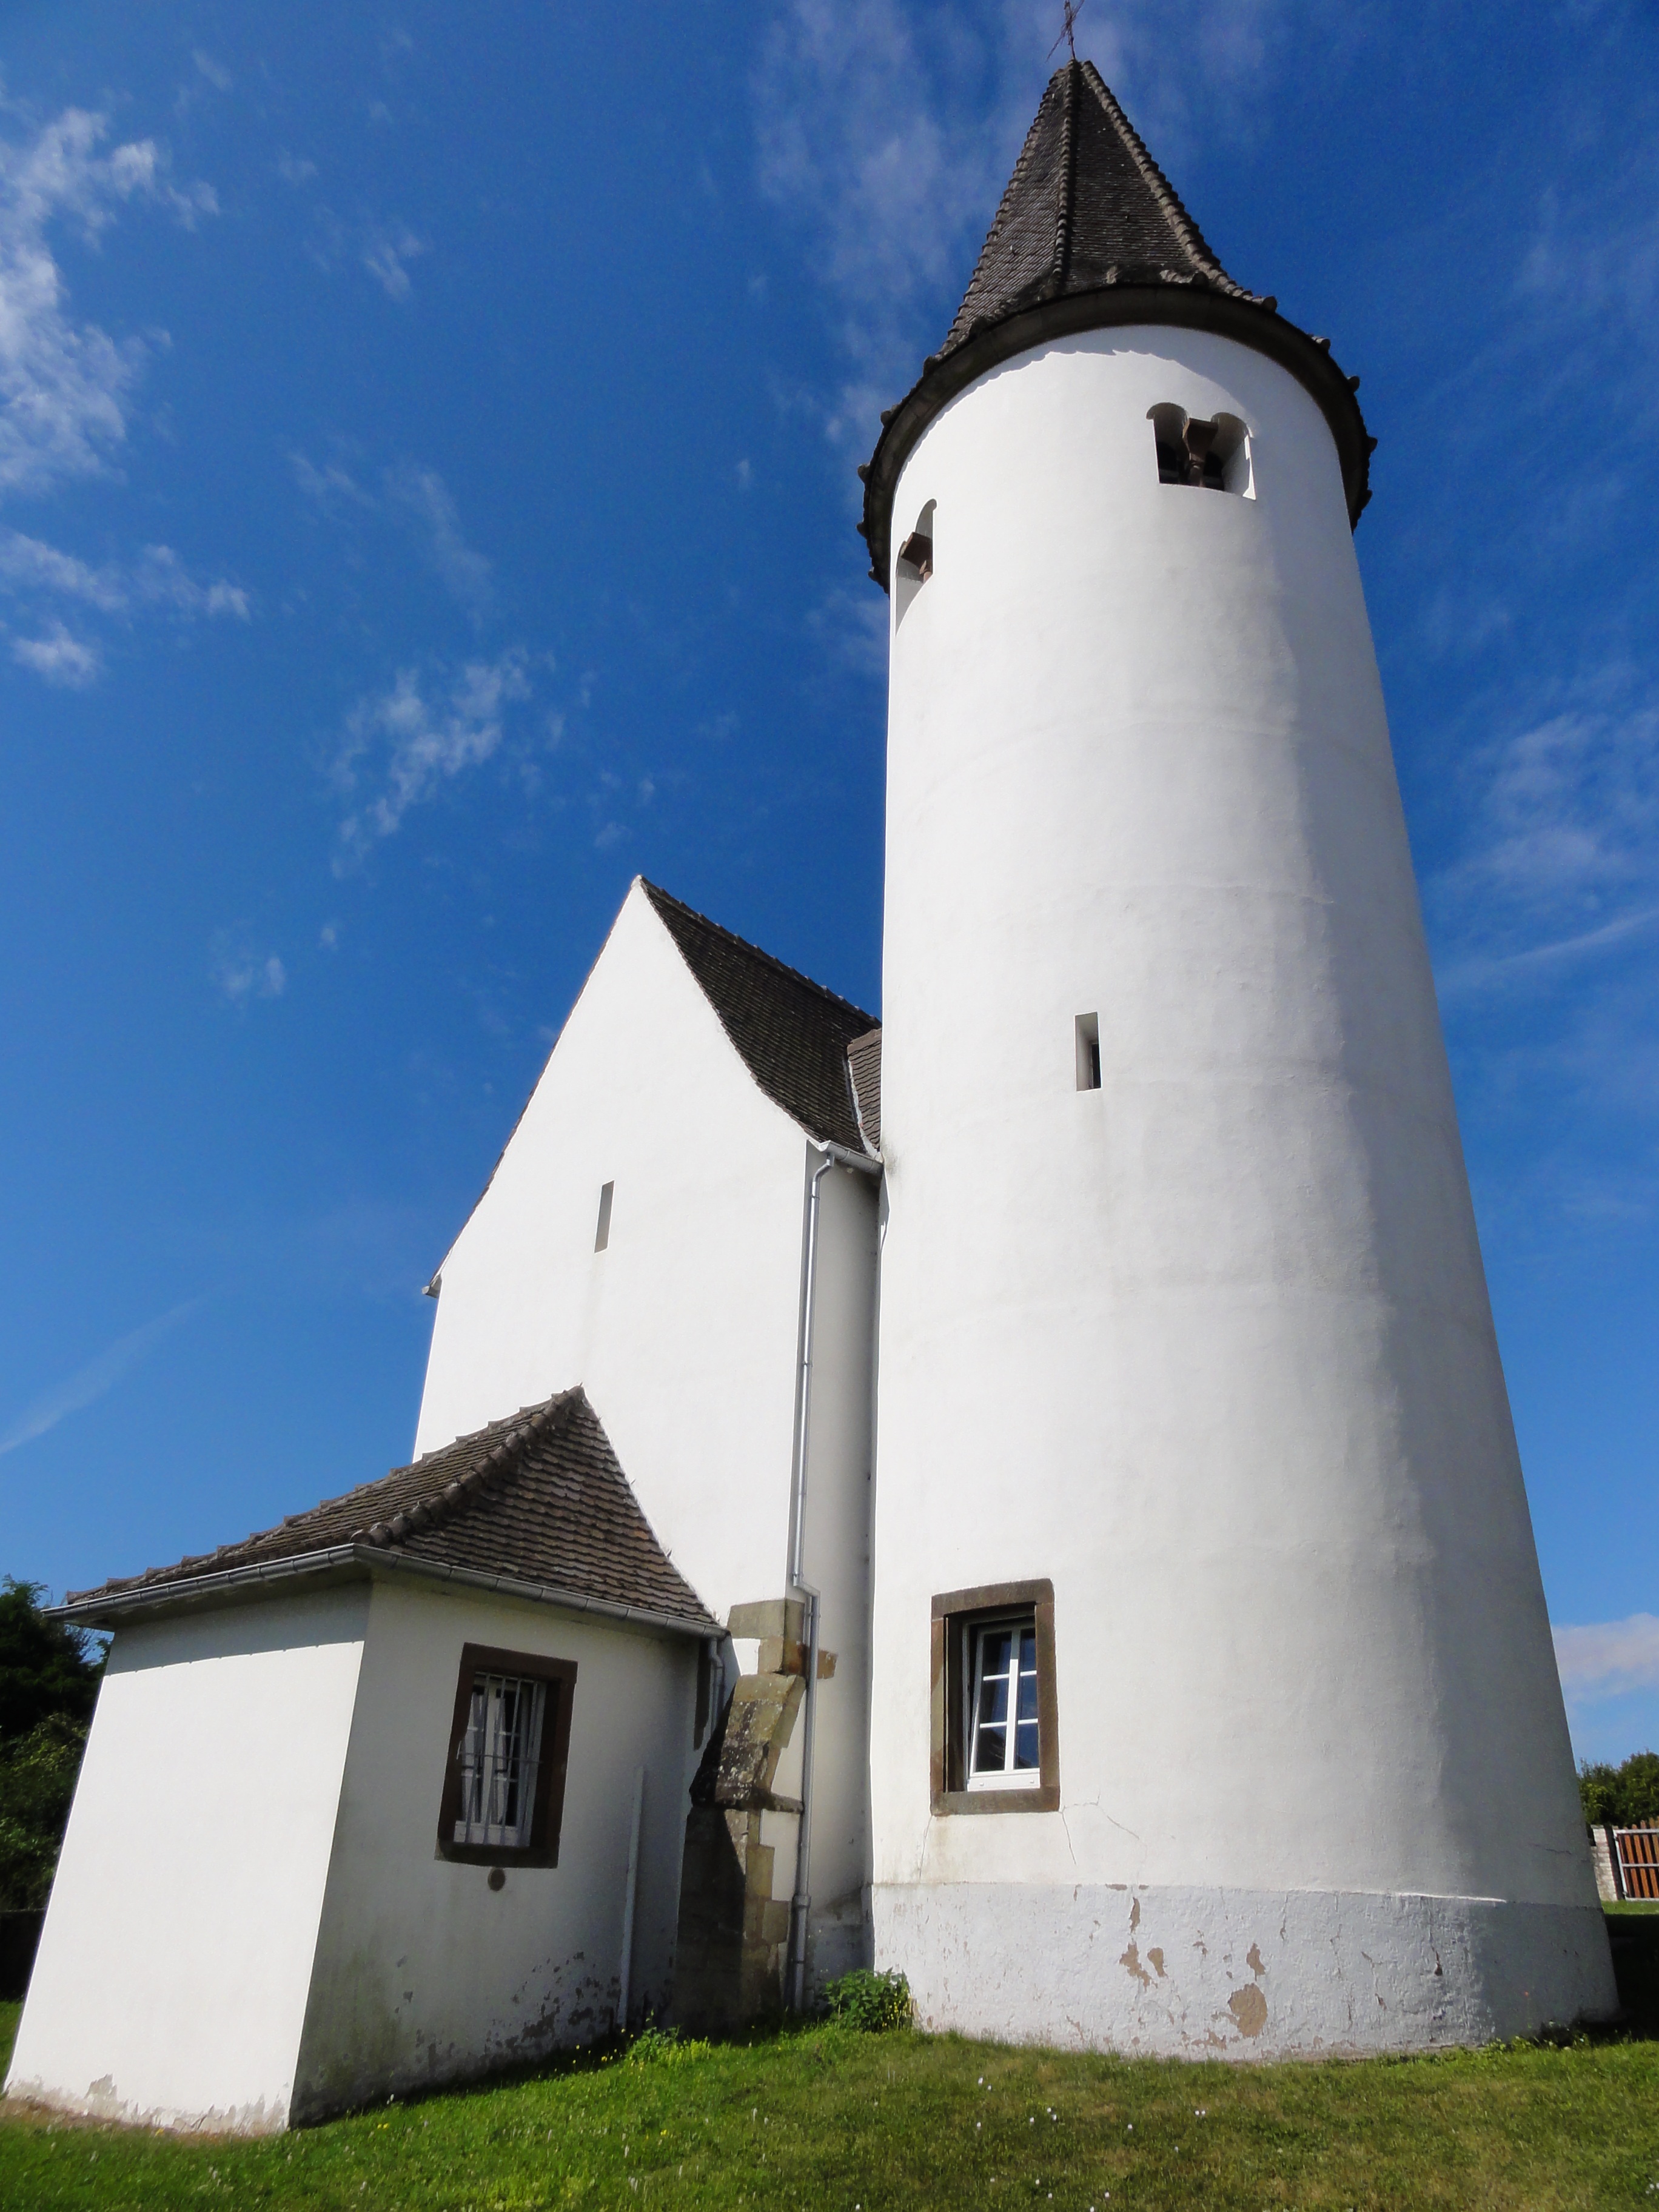
lighthouse, architecture, building, tower, chapel, tourism, kirchberg, alsace